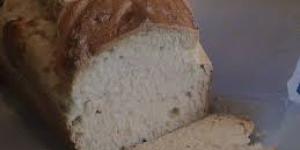
pan de antano